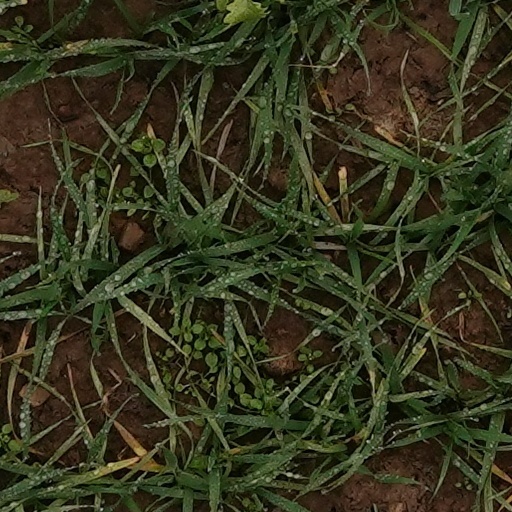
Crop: wheat